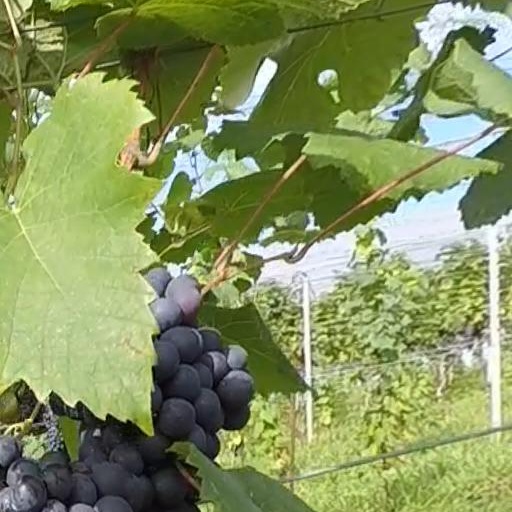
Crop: grape